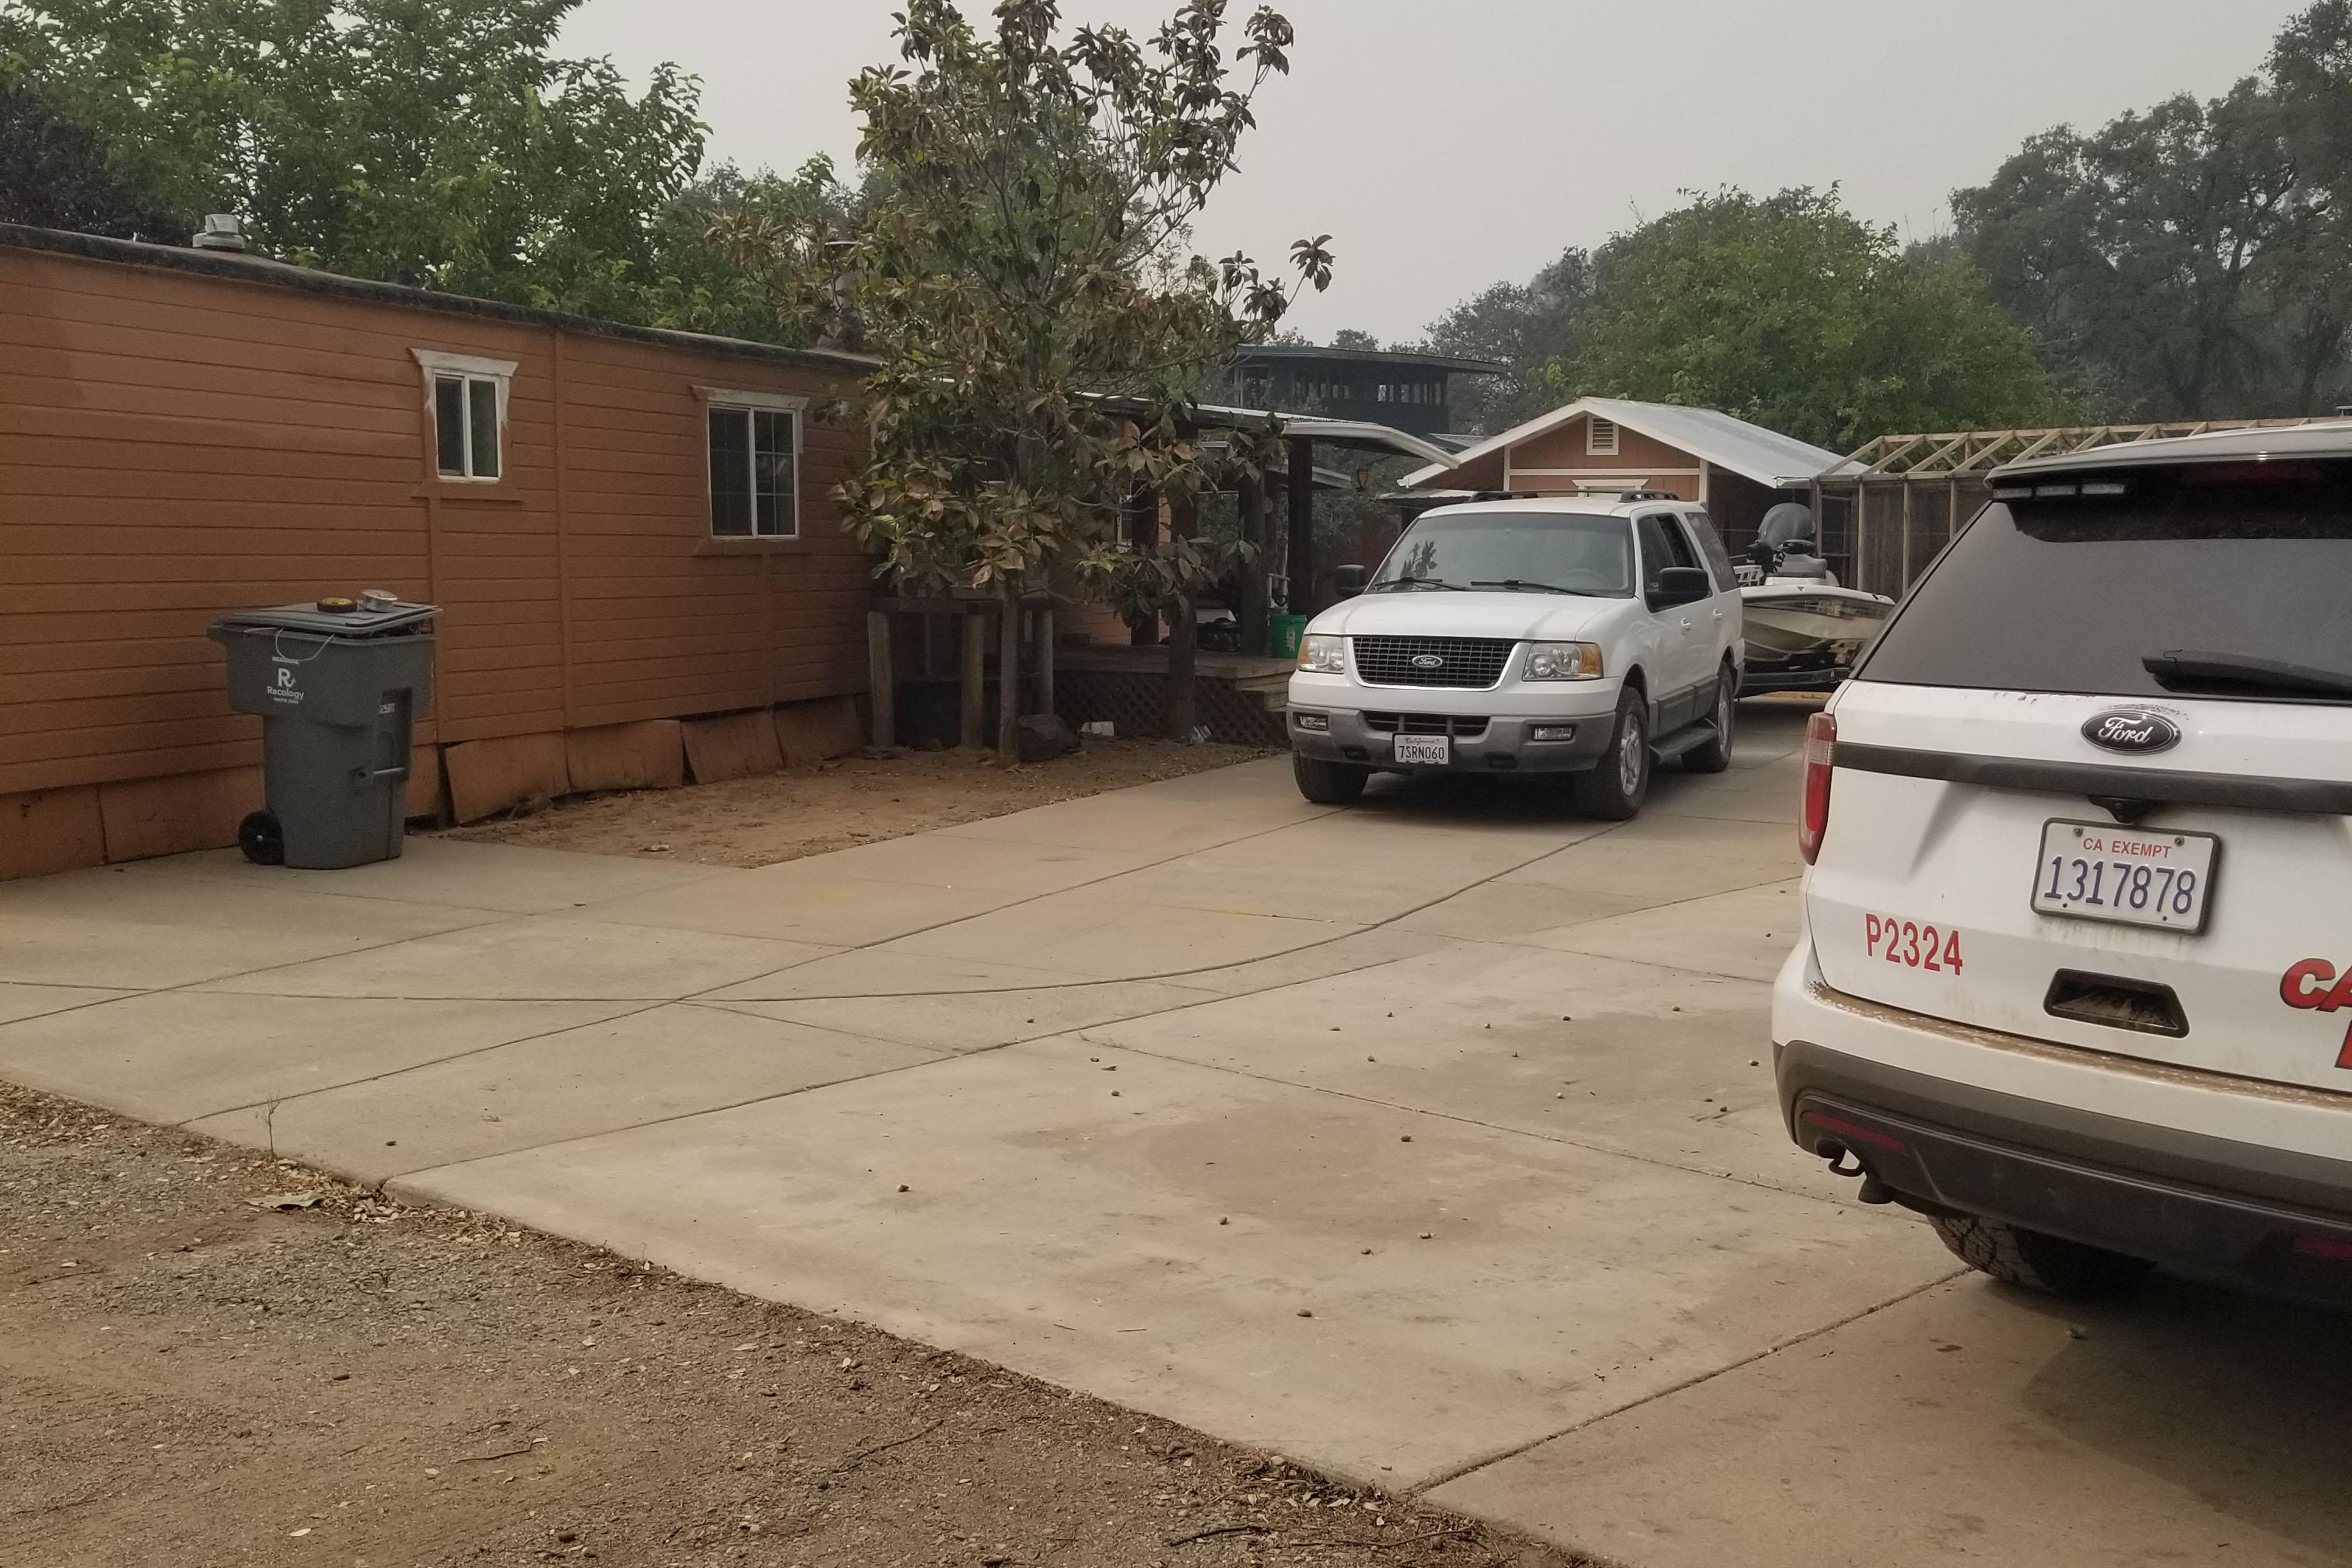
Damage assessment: affected